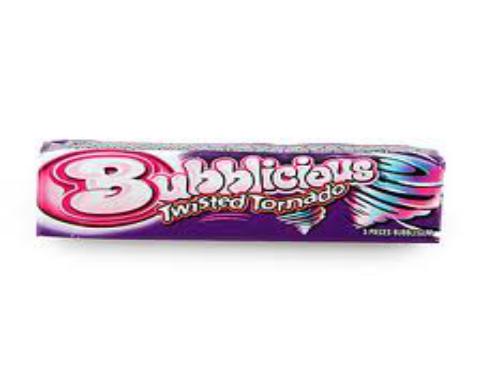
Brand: Bubblicious
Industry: Food